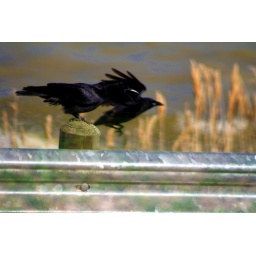
this was shot as a reflection in my truck mirror